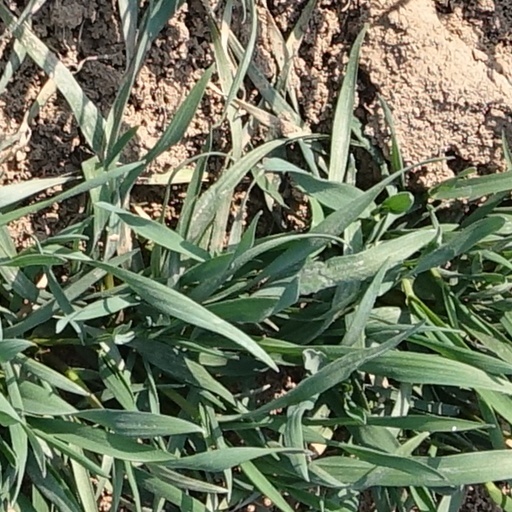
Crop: wheat